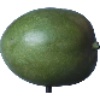
Label: Mango 1